2-6-6-2

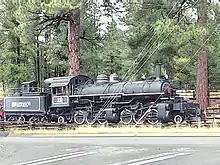
Southwest Forest Industries 2-6-6-2 locomotive in Flagstaff AZ

In 1910 the Atchison, Topeka and Santa Fe Railroad built its first 2-6-6-2, number 1157, from a pair of 2-6-2 Prairie engines in its shops in Topeka, Kansas. Two more, numbers 1158 and 1159, were built by Baldwin. These three had two boiler sections connected by joints. Thirty eight additional engines built by Baldwin had rigid boilers.